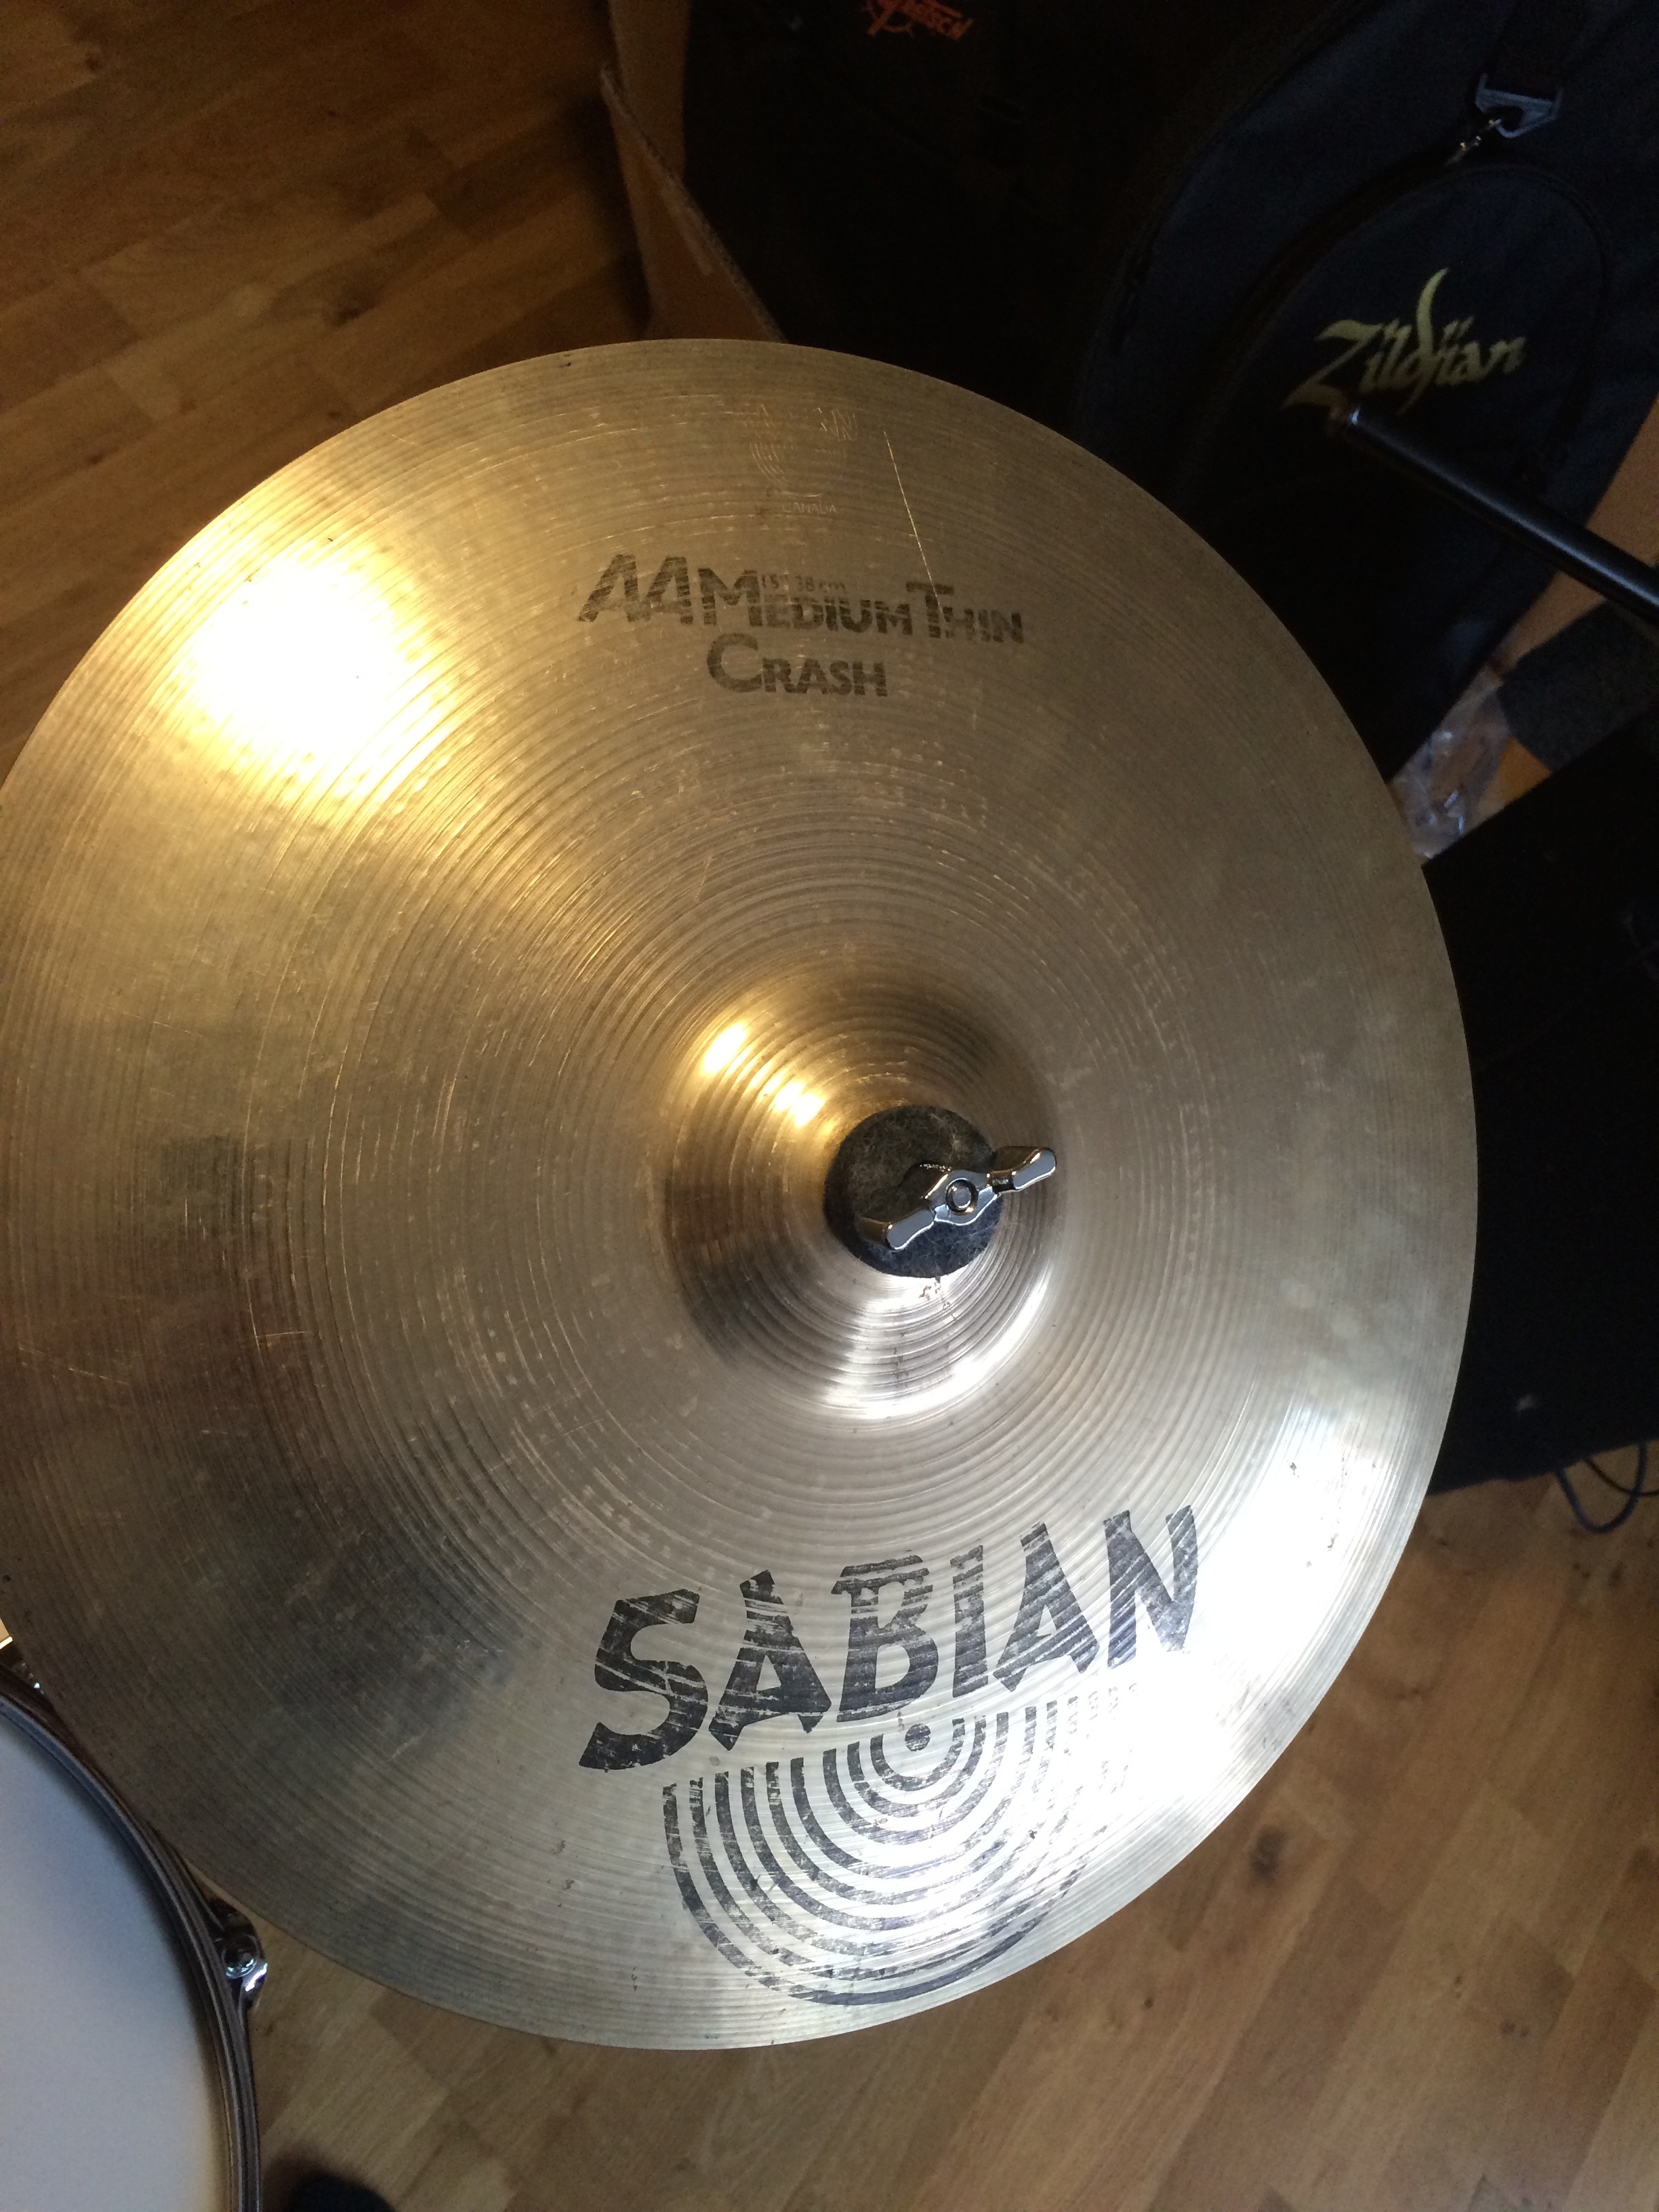
music, wheel, instrument, musical instrument, drumset, percussion, drums, cymbal, bass drum, sabian